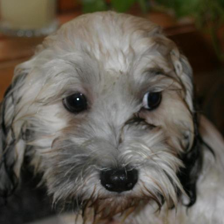
Label: animals